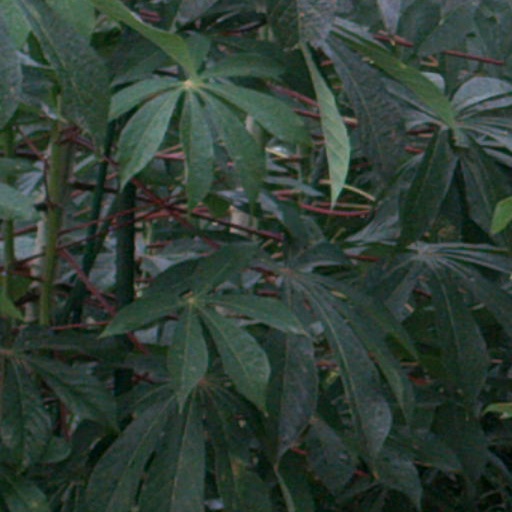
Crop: cassava